Isi Ka Naam Zindagi

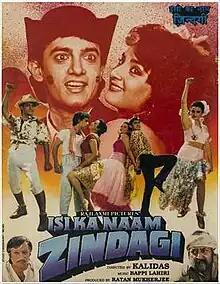
Promotional poster

Isi Ka Naam Zindagi is a 1992 Indian Hindi-language drama film directed by Kalidas, starring Aamir Khan, Farah, Pran, Shakti Kapoor in pivotal roles. It was a box office failure. However, actor Pran gave one of his best performances, which was used to promote the movie.It is based on the Bengali play "Shajano Bagaan" by Manoj Mitra.